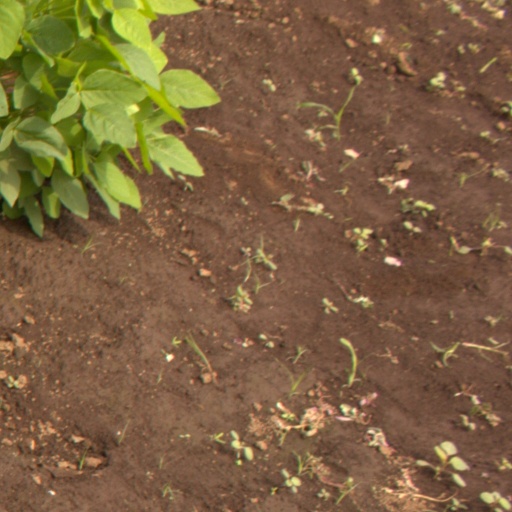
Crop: soybean